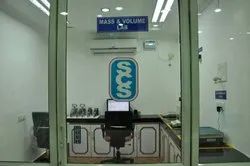
Label: Mass_&_Volume_Calibration_Services